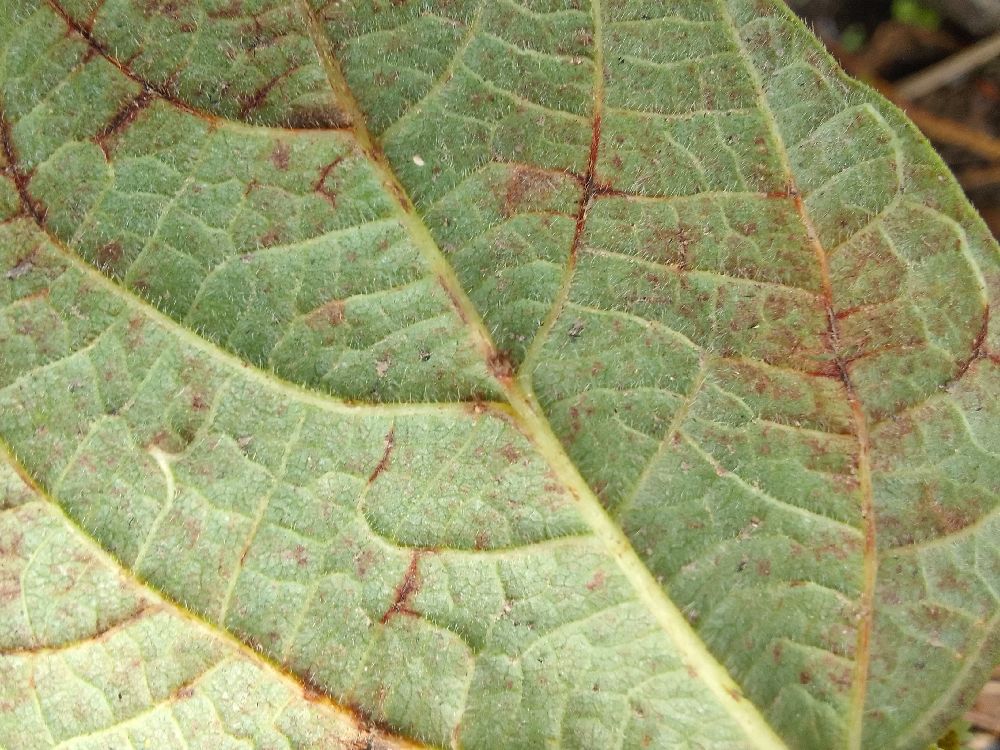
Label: anthracnose